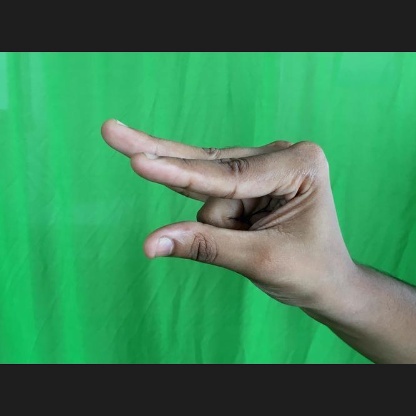
Mudra: Kangulam